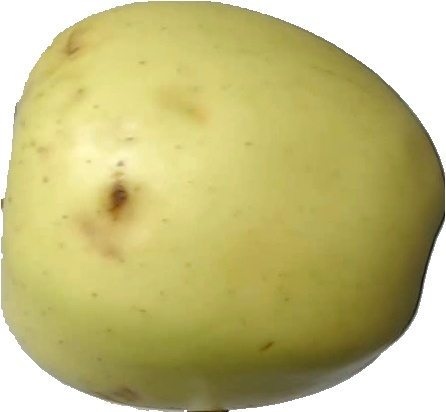
Label: apple_golden_2